La Morenita (Antarctica)

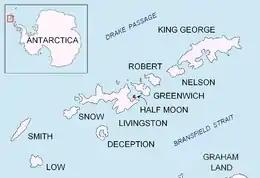
Location of Half Moon Island in the South Shetland Islands

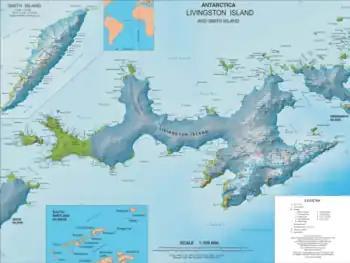
Topographic map of Livingston Island and Smith Island

La Morenita is a conspicuous rocky hill rising to 93 m in the southwest extremity of Half Moon Island in the South Shetland Islands, Antarctica. It surmounts the Argentine Antarctic base Cámara situated in its northern foothills, Menguante Cove to the northeast and Mugla Passage to the south. The area was visited by early 19th century sealers operating from nearby Yankee Harbour.